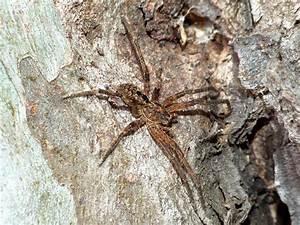
spider